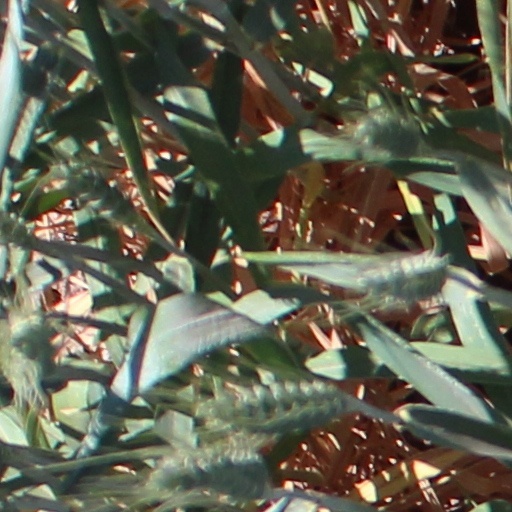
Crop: wheat